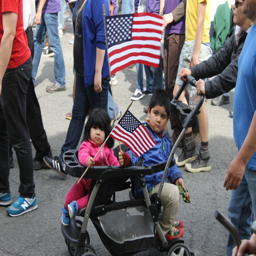
children wave flags in the may day march .